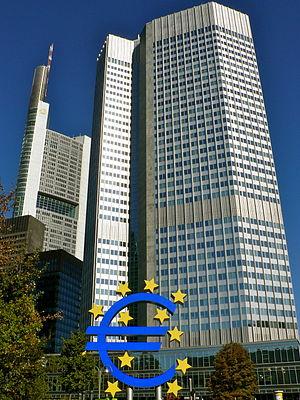
L'Eurotower est un gratte-ciel situé à Francfort-sur-le-Main, en Allemagne. Il se trouve dans le quartier d'affaires de la ville à l'angle de la Kaiserstraße et de la Neue Mainzer Straße
Les billets de banque en euros sont émis par les banques centrales nationales des États membres de l'Eurosystème ou par la Banque centrale européenne et sont en circulation depuis le 1ᵉʳ janvier 2002.